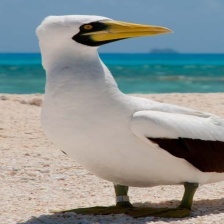
Species: MASKED BOOBY
Scientific name: SULA DACTYLATRA